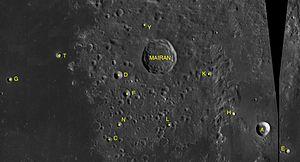
Mairan est un Cratère d'impact lunaire situé sur de la face visible de la Lune au nord de l'Oceanus Procellarum. Il se situe au sud-est du cratère Louville et à l'ouest du Sinus Iridum et de la Mare Imbrium. Le cratère Mairan n'est pas particulièrement érodé par les cratères d'impacts et son contour est bien visible. L'intérieur du rebord retombe sous forme de terrasses. Le cratère satellite « Mairan T » a une forme de dôme lunaire avec un petit craterlet à son sommet. Au sud-ouest part une crevasse, dénommée Rima Mairan et qui se prolonge sur une centaine de kilomètres.